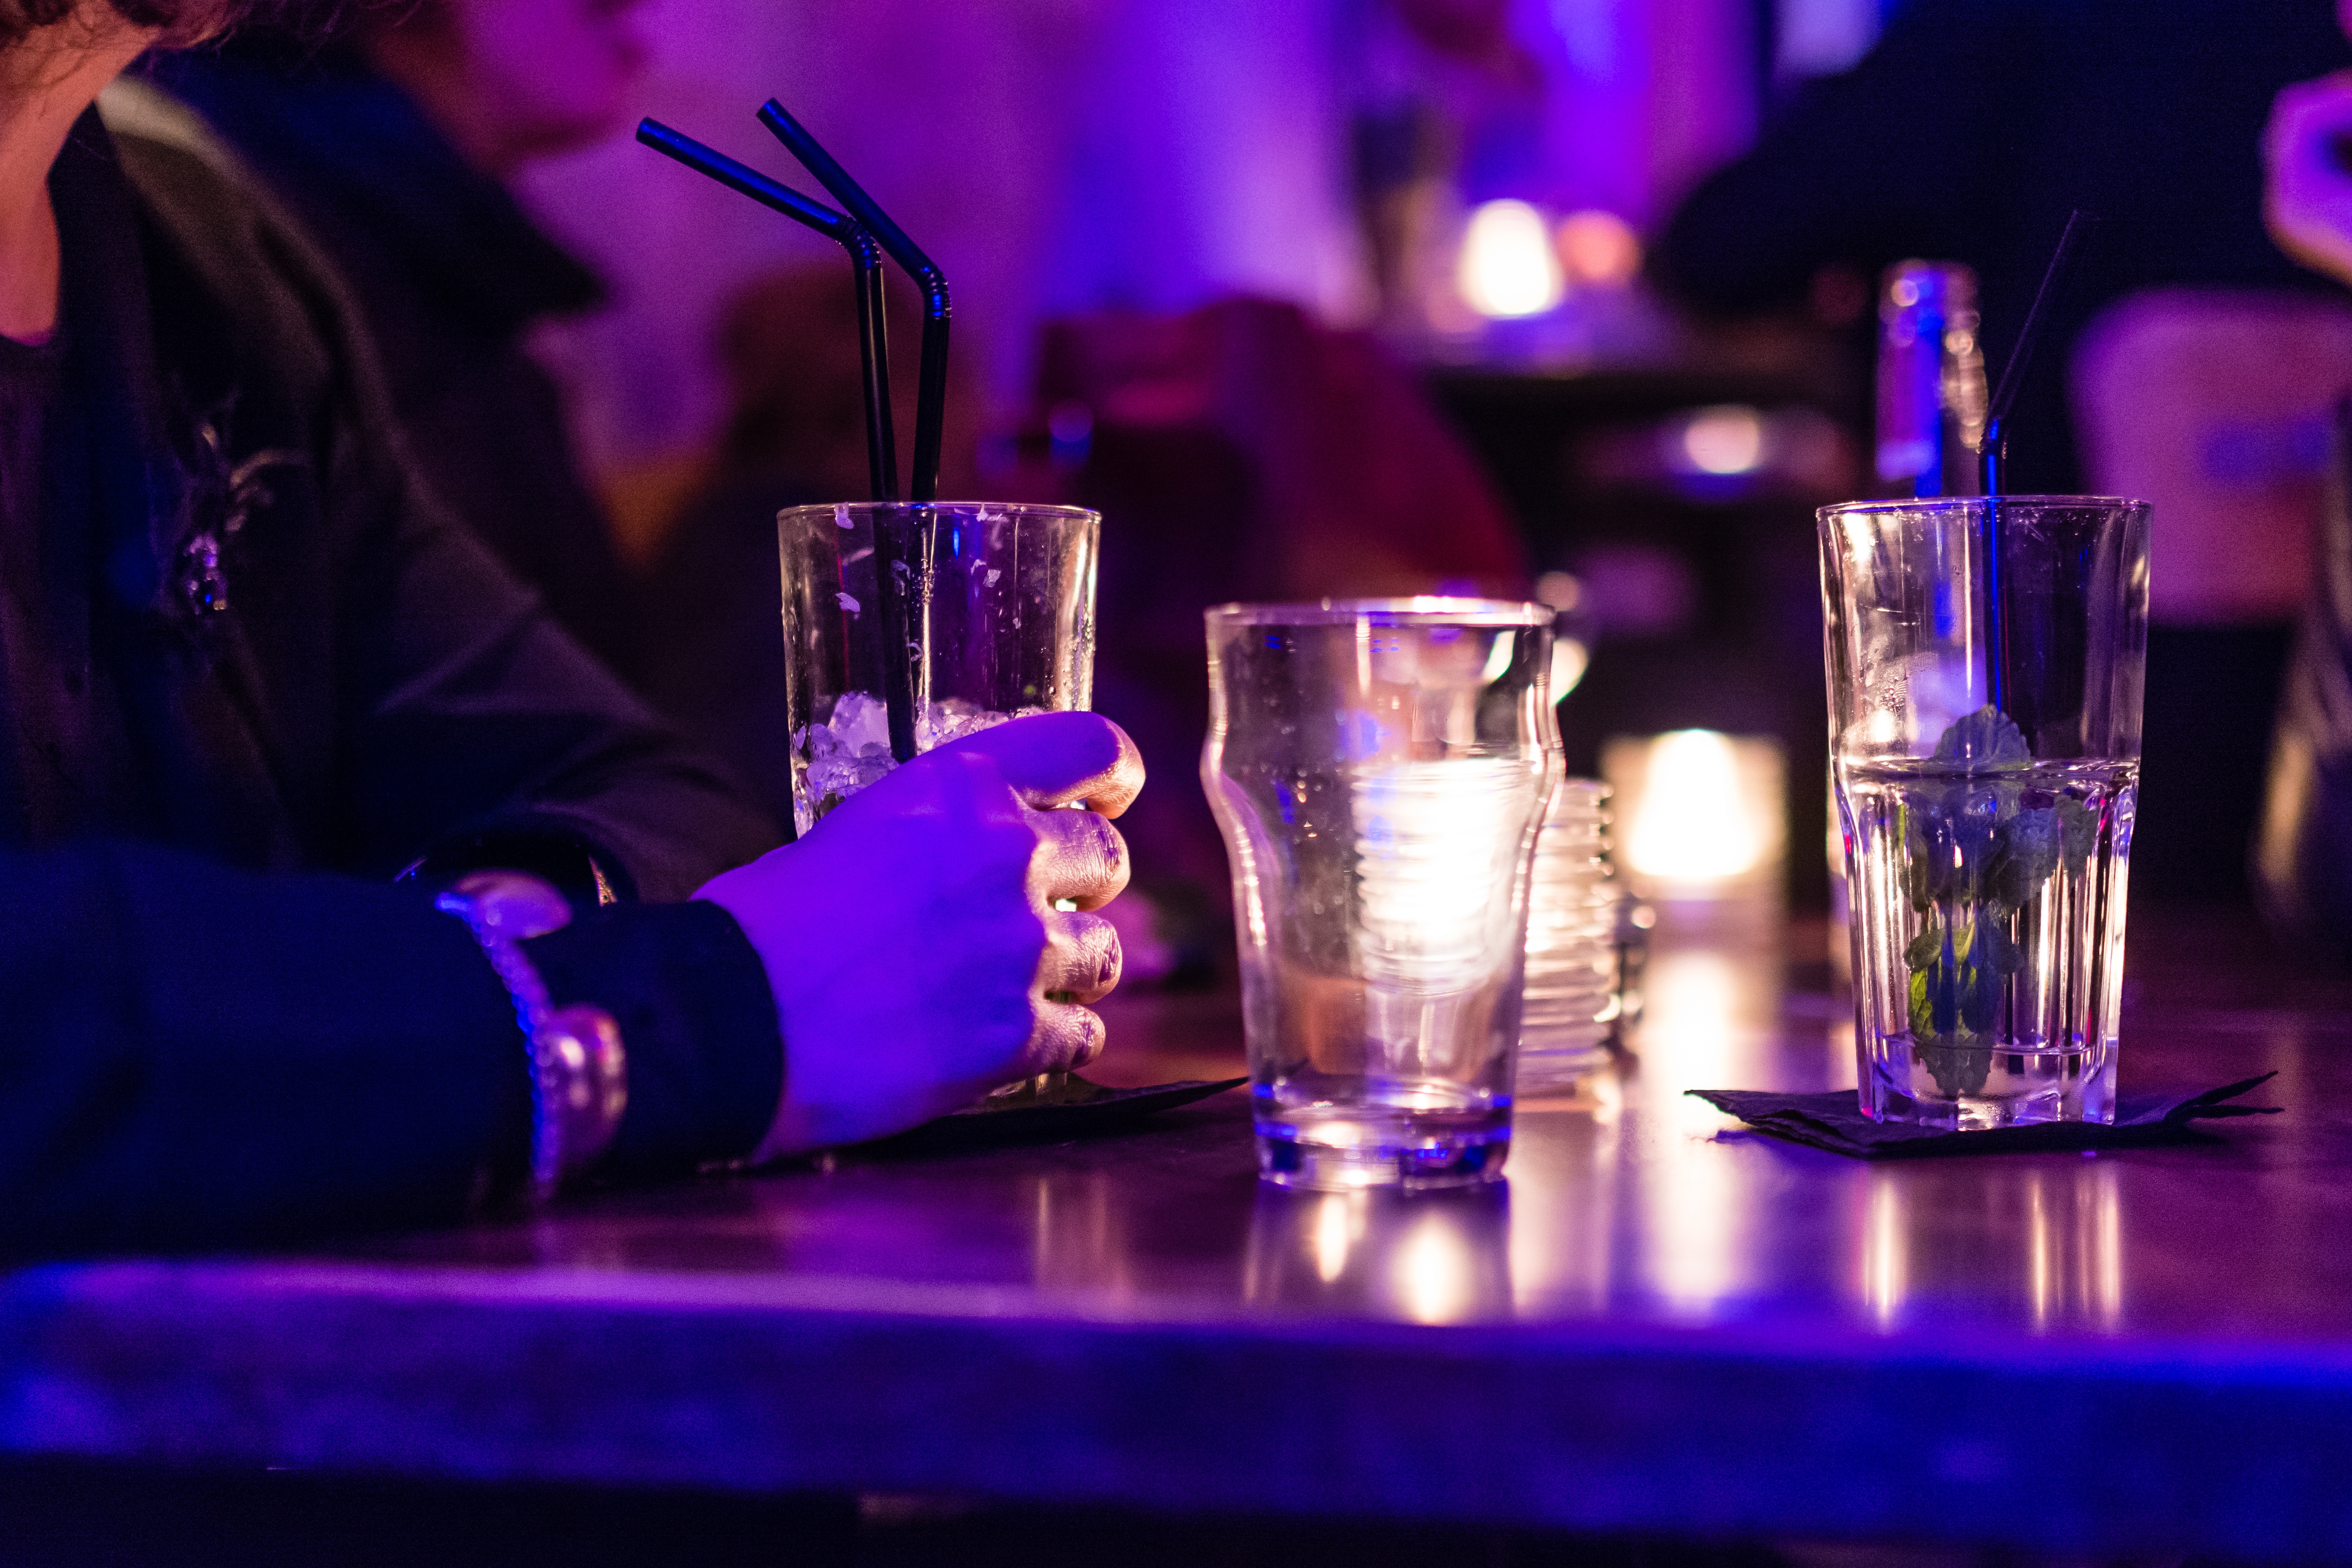
table, glass, bar, ice, fresh, beverage, drink, alcohol, cocktail, drinking, refreshment, nightclub